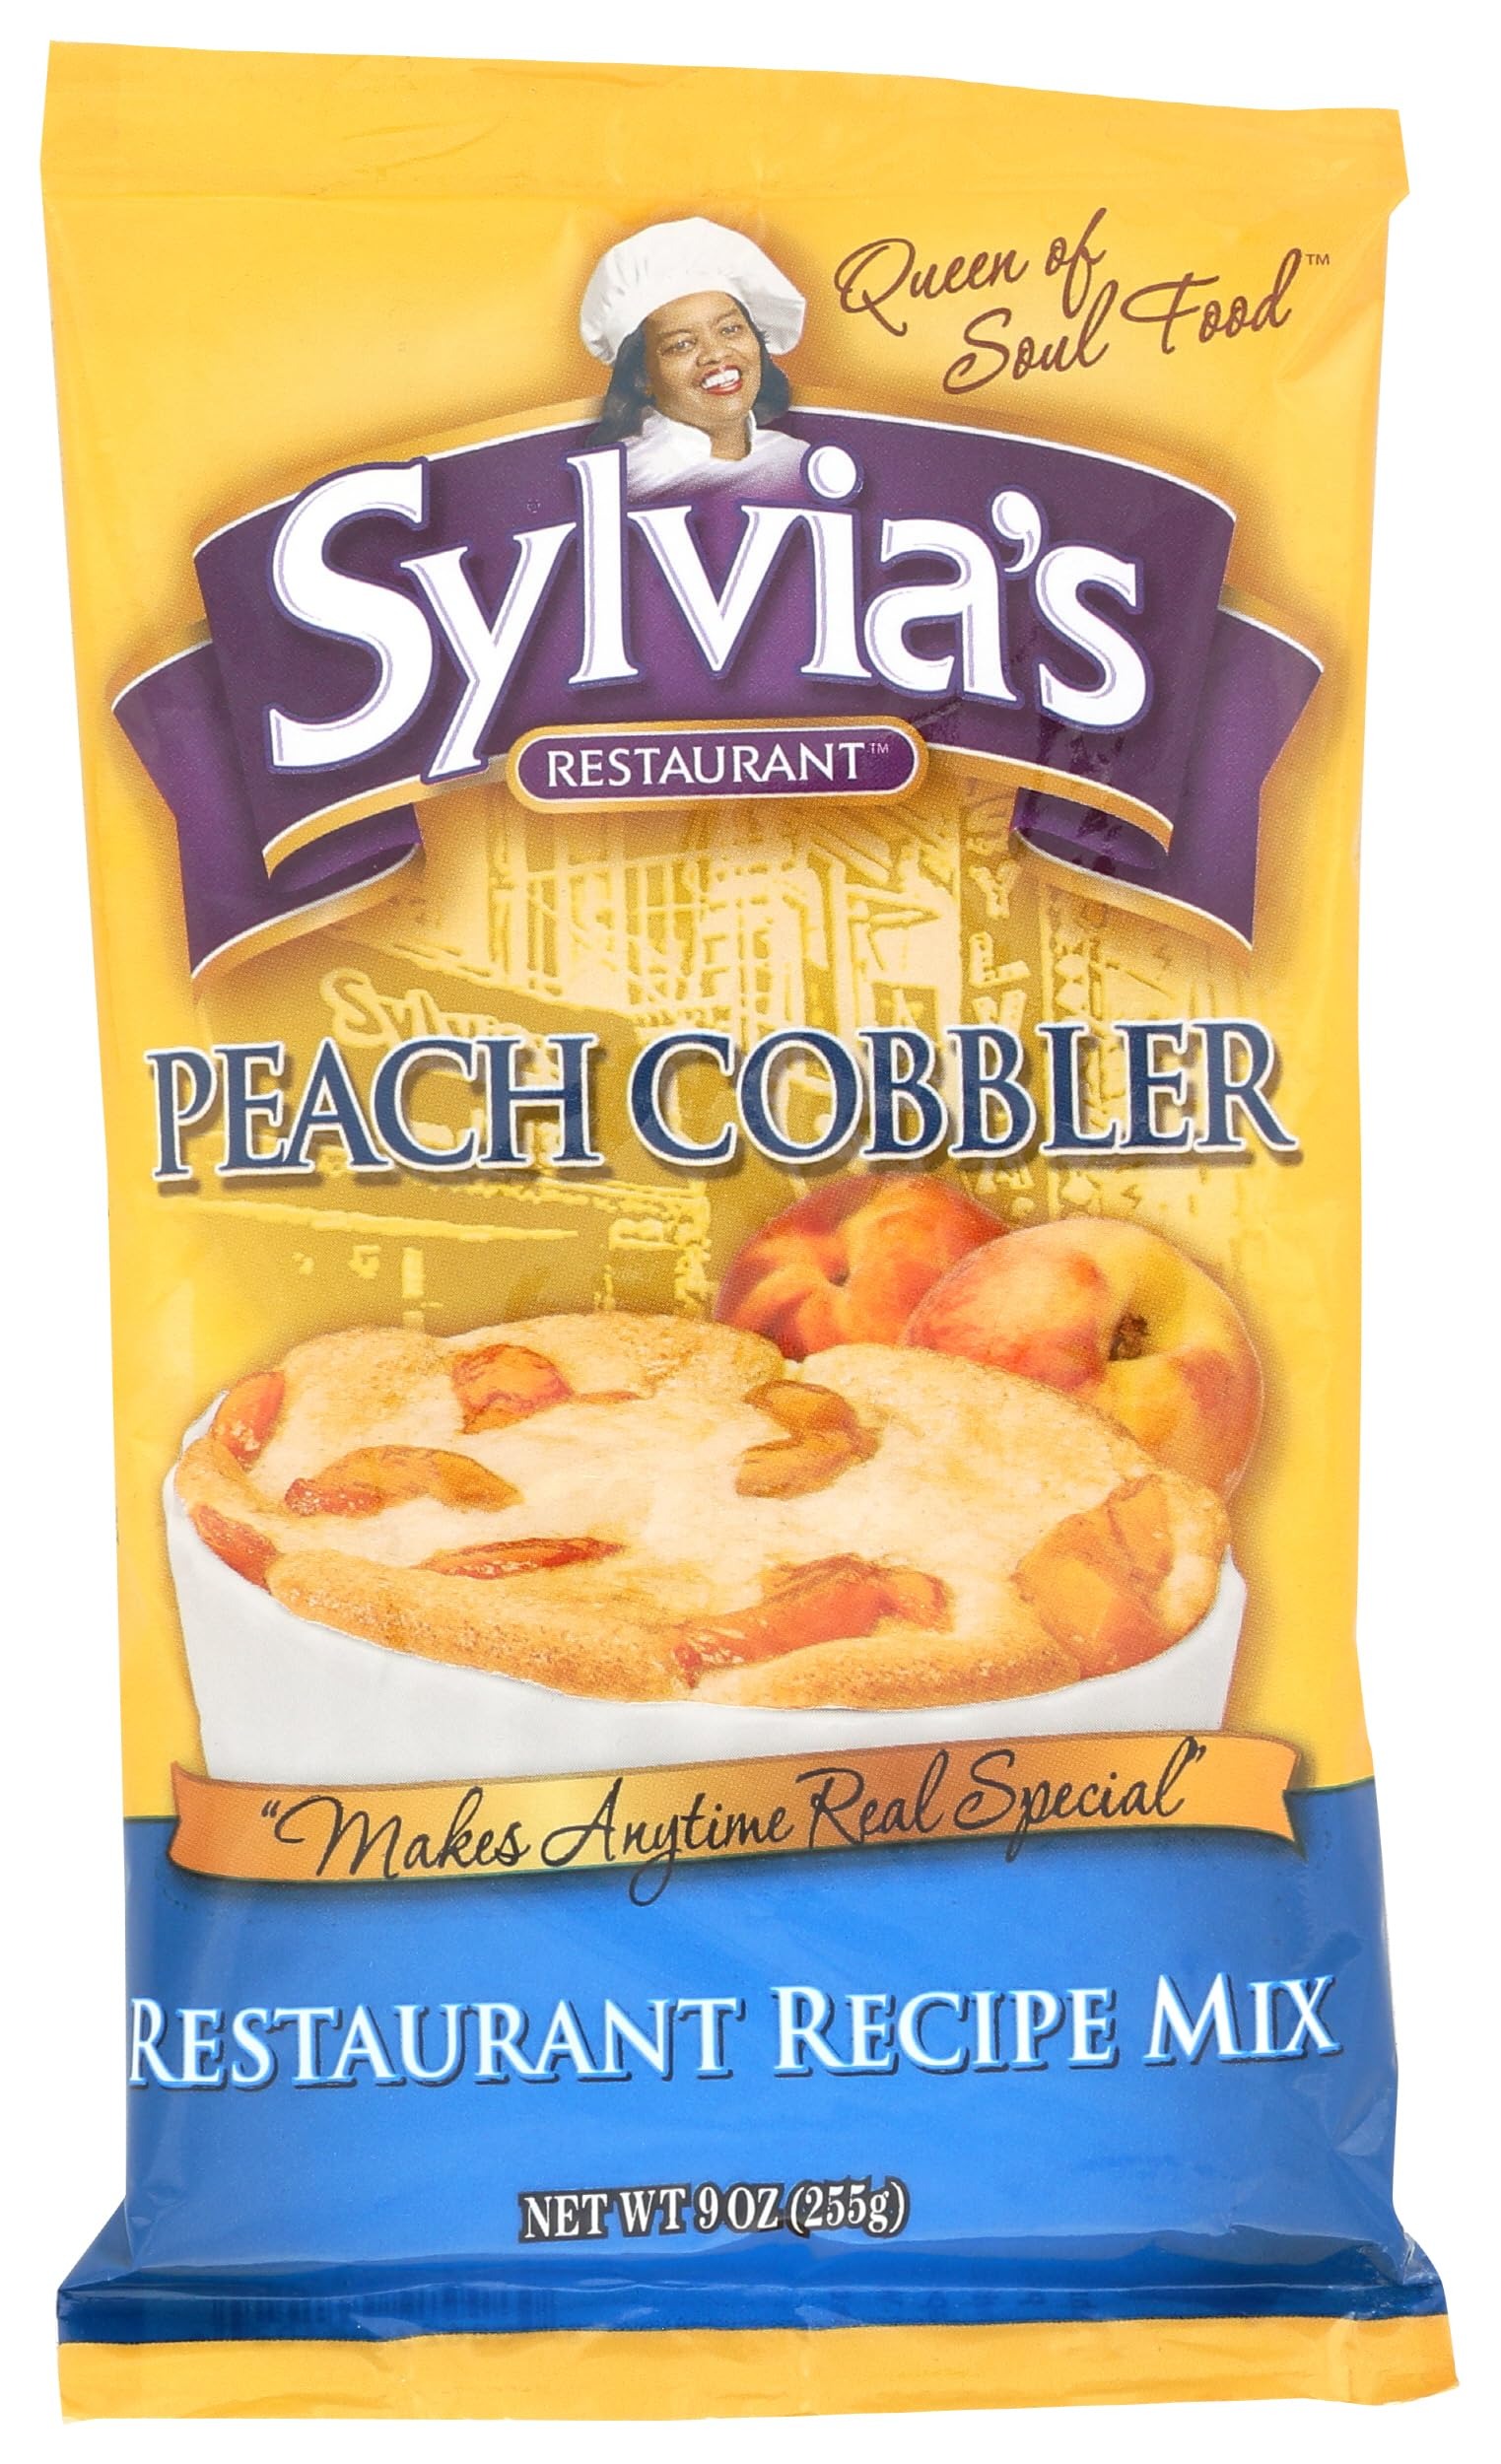
Item Name: Sylvia's Restaurant Peach Cobbler Restaurant Recipe Mix, 9 Ounce (Pack of 9)
Bullet Point: Sylvia's Restaurant Peach Cobbler Restaurant Recipe Mix, 9 Ounce (Pack of 9)
Value: 81.0
Unit: Ounce

Price: 29.35